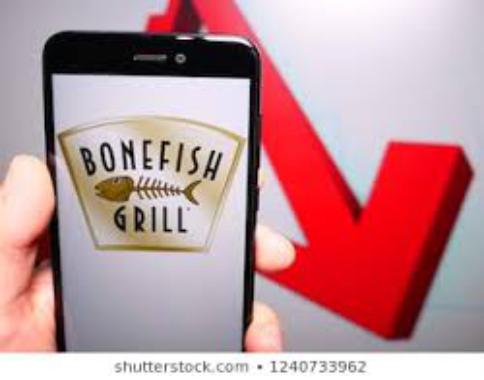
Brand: Bonefish Grill
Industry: Others